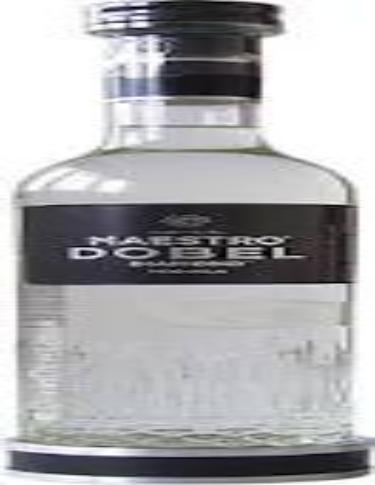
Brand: Maestro Dobel
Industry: Food